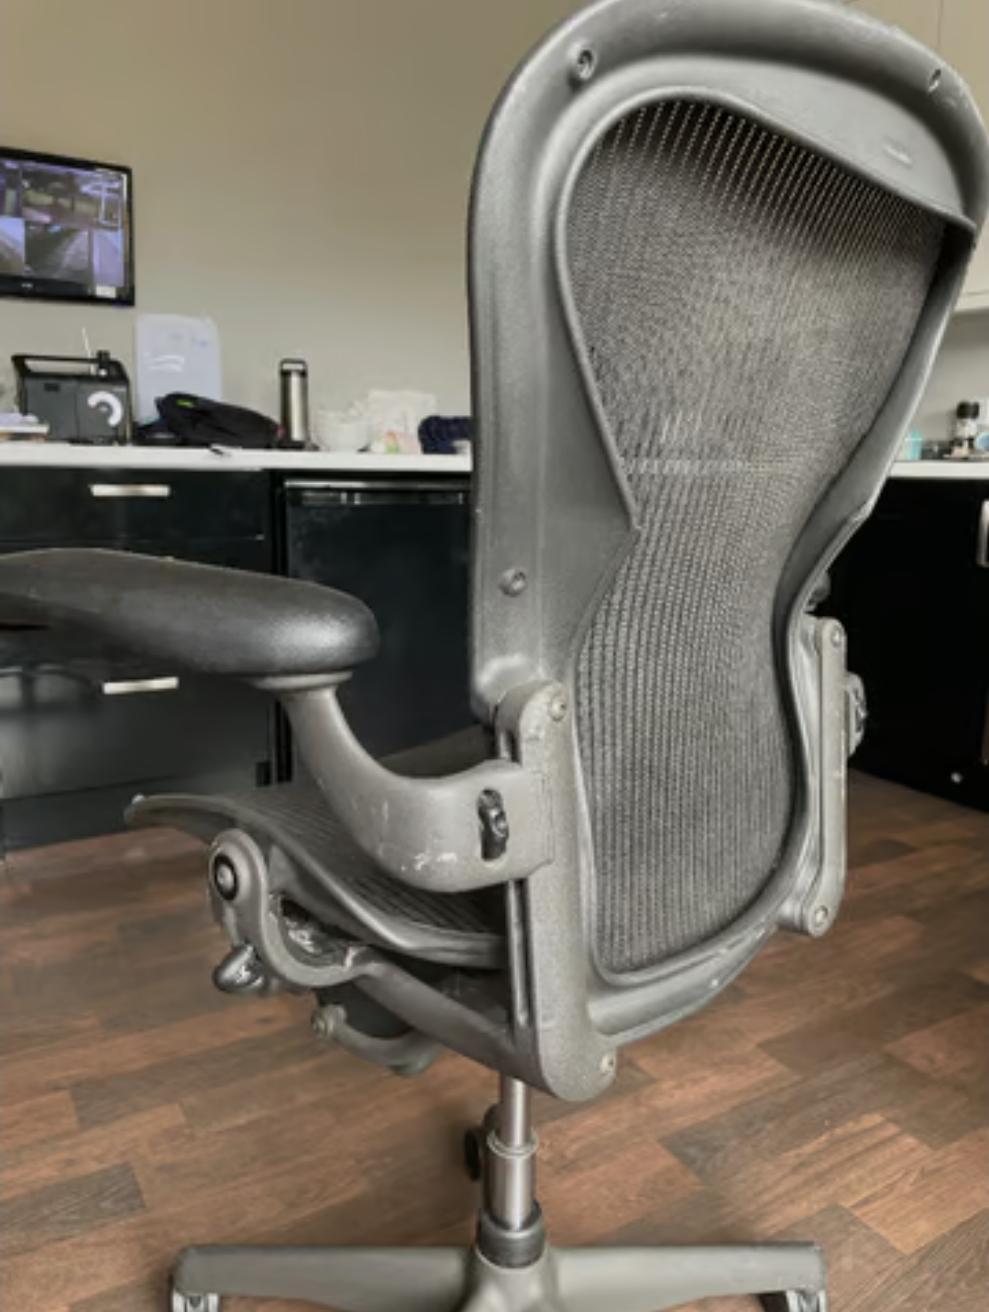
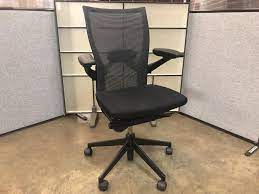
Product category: items_chair
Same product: no